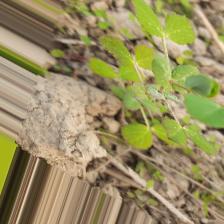
Label: Powdery Mildew